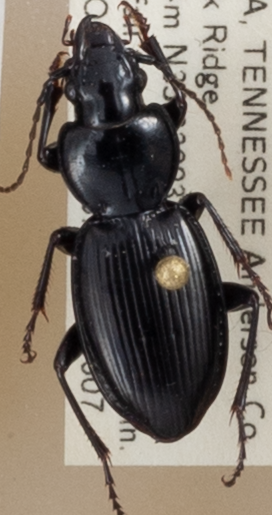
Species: Cyclotrachelus fucatus
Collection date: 2018-06-07
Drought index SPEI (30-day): -0.556
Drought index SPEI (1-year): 0.38
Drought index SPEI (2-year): -0.32